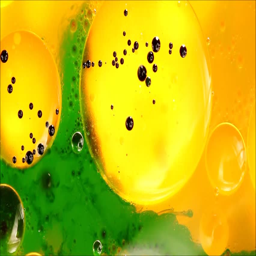
oil , water and ink mixing for a beautiful abstract